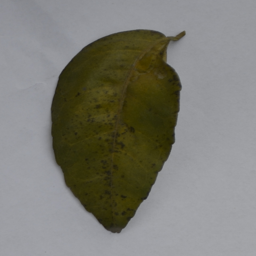
Plant part: leaf
Disease: greening